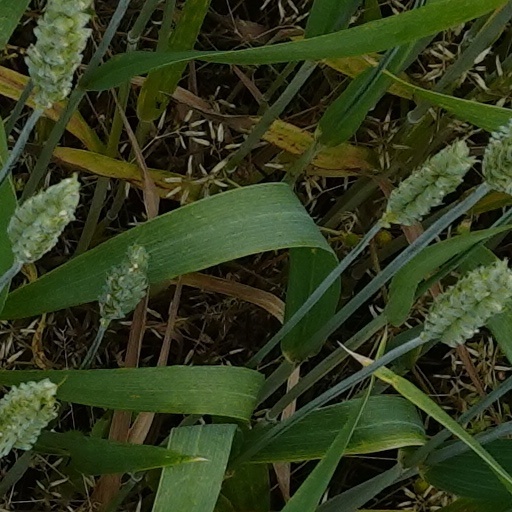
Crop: wheat